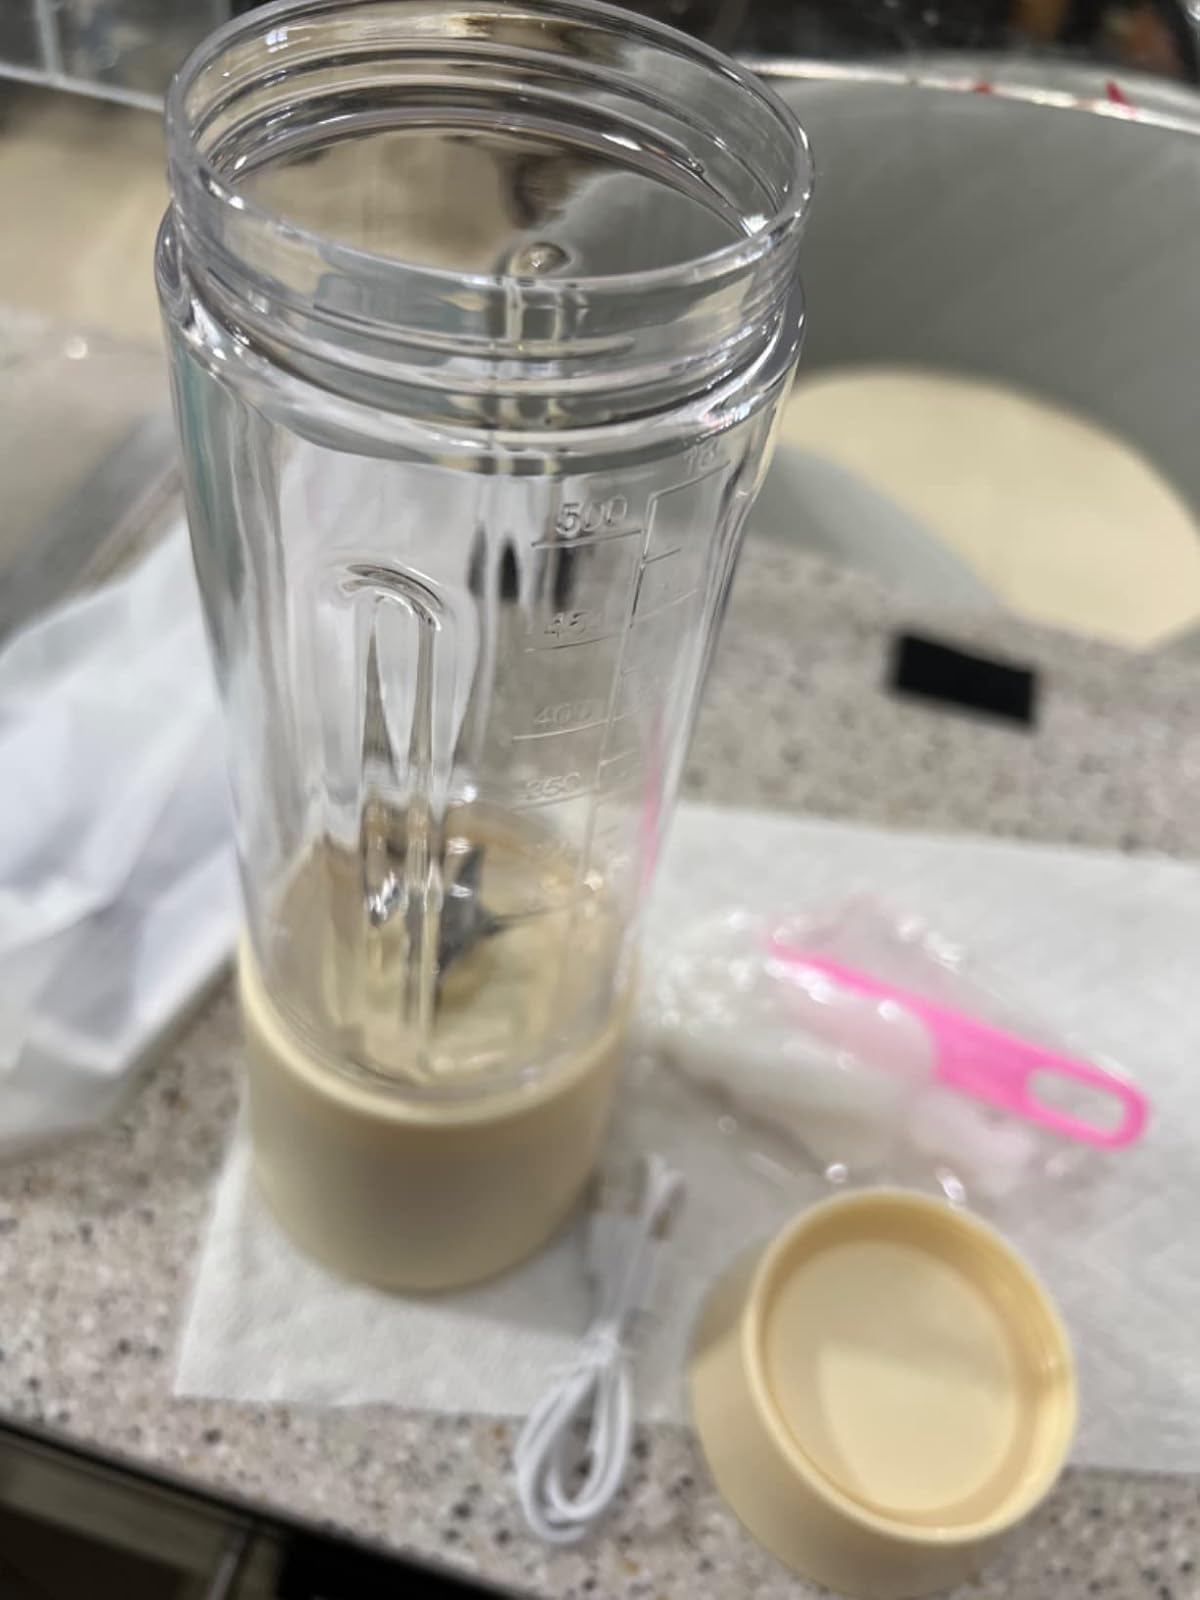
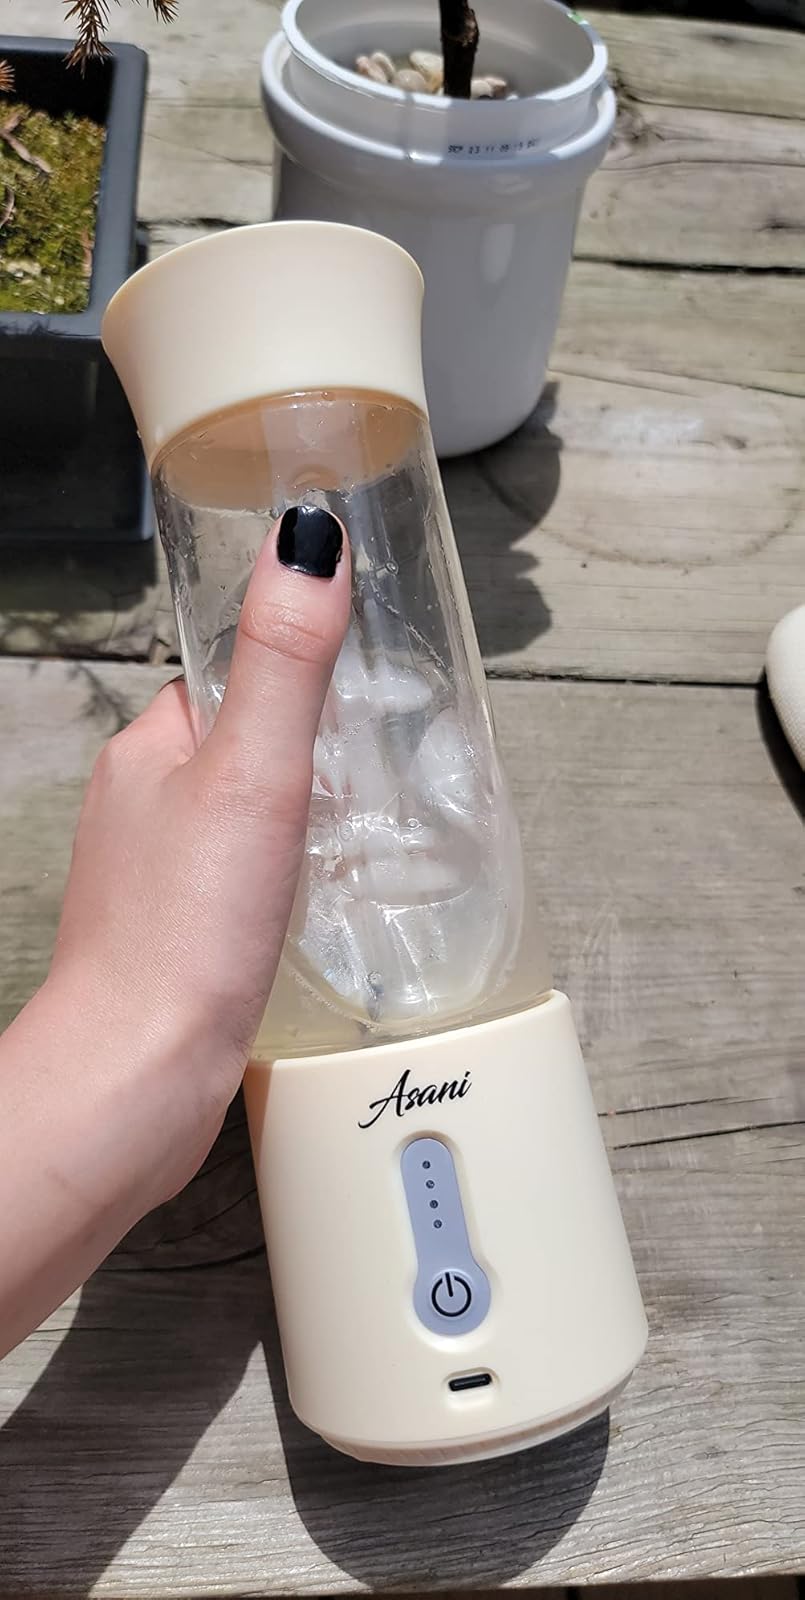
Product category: items_blender
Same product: yes